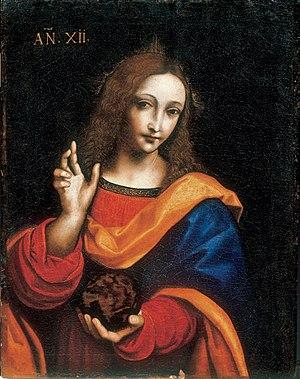
Gian Giacomo Caprotti ou Giacomo Caprotti da Oreno, dit Salai, Salaï, Salaij, Andrea Salai ou Salaì en italien est un peintre italien de l'école lombarde de l'entourage de Léonard de Vinci, son élève, son disciple dès ses 10 ans.
Le Salvator Mundi est une peinture à l'huile sur bois de noyer, sur le thème du Christ rédempteur, attribuée suivant la plupart des experts à Léonard de Vinci en totalité ou en partie à ses élèves Bernardino Luini ou Giovanni Antonio Boltraffio. Le Musée du Louvre, à travers Vincent Delieuvin en 2019, n'exprime plus aucune attribution, souhaitant encourager plus de recherches sur l'œuvre. Afin de le distinguer des copies de l'atelier de Vinci, le tableau, dont la restauration a été très critiquée, est aussi appelé Salvator Mundi, version dite « Cook », du nom d'un de ses anciens propriétaires, Francis Cook.